Limoniinae

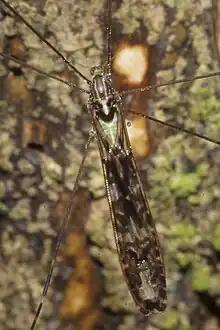
"Discobola tessellata", New Zealand

Limoniinae is a subfamily of limoniid crane flies in the family Limoniidae. There are more than 30 genera and 3,700 described species in Limoniinae, found worldwide.